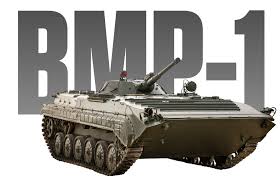
Label: BMP-1